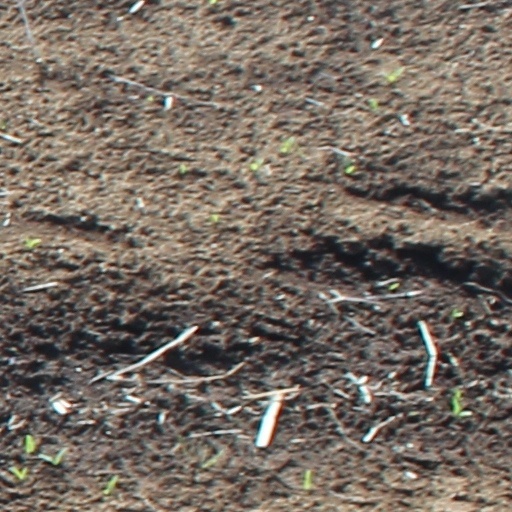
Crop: wheat